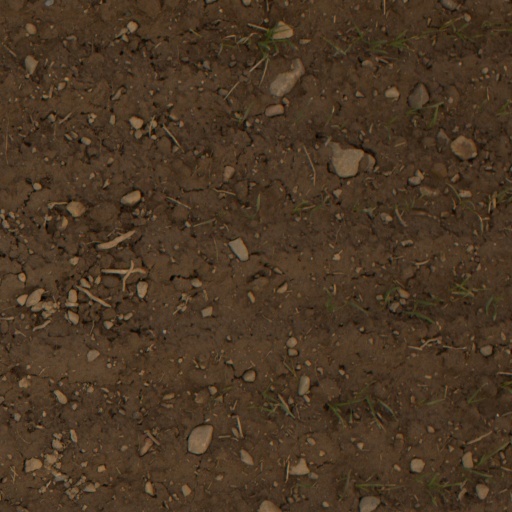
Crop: wheat